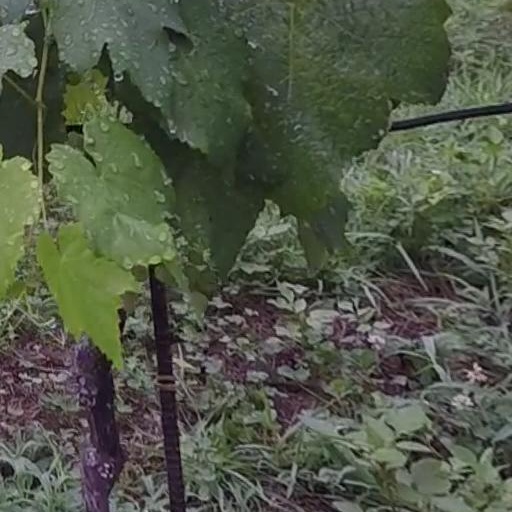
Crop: grape